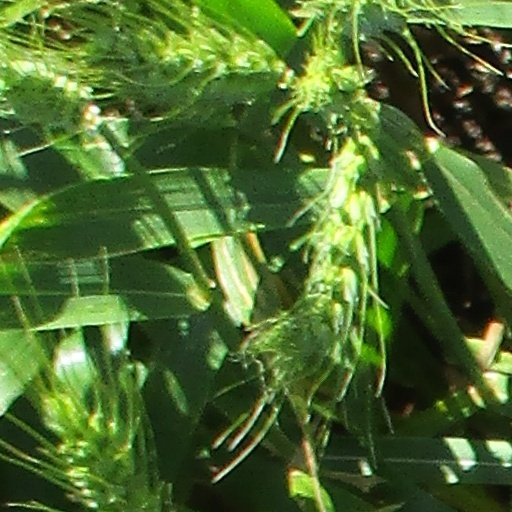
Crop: wheat